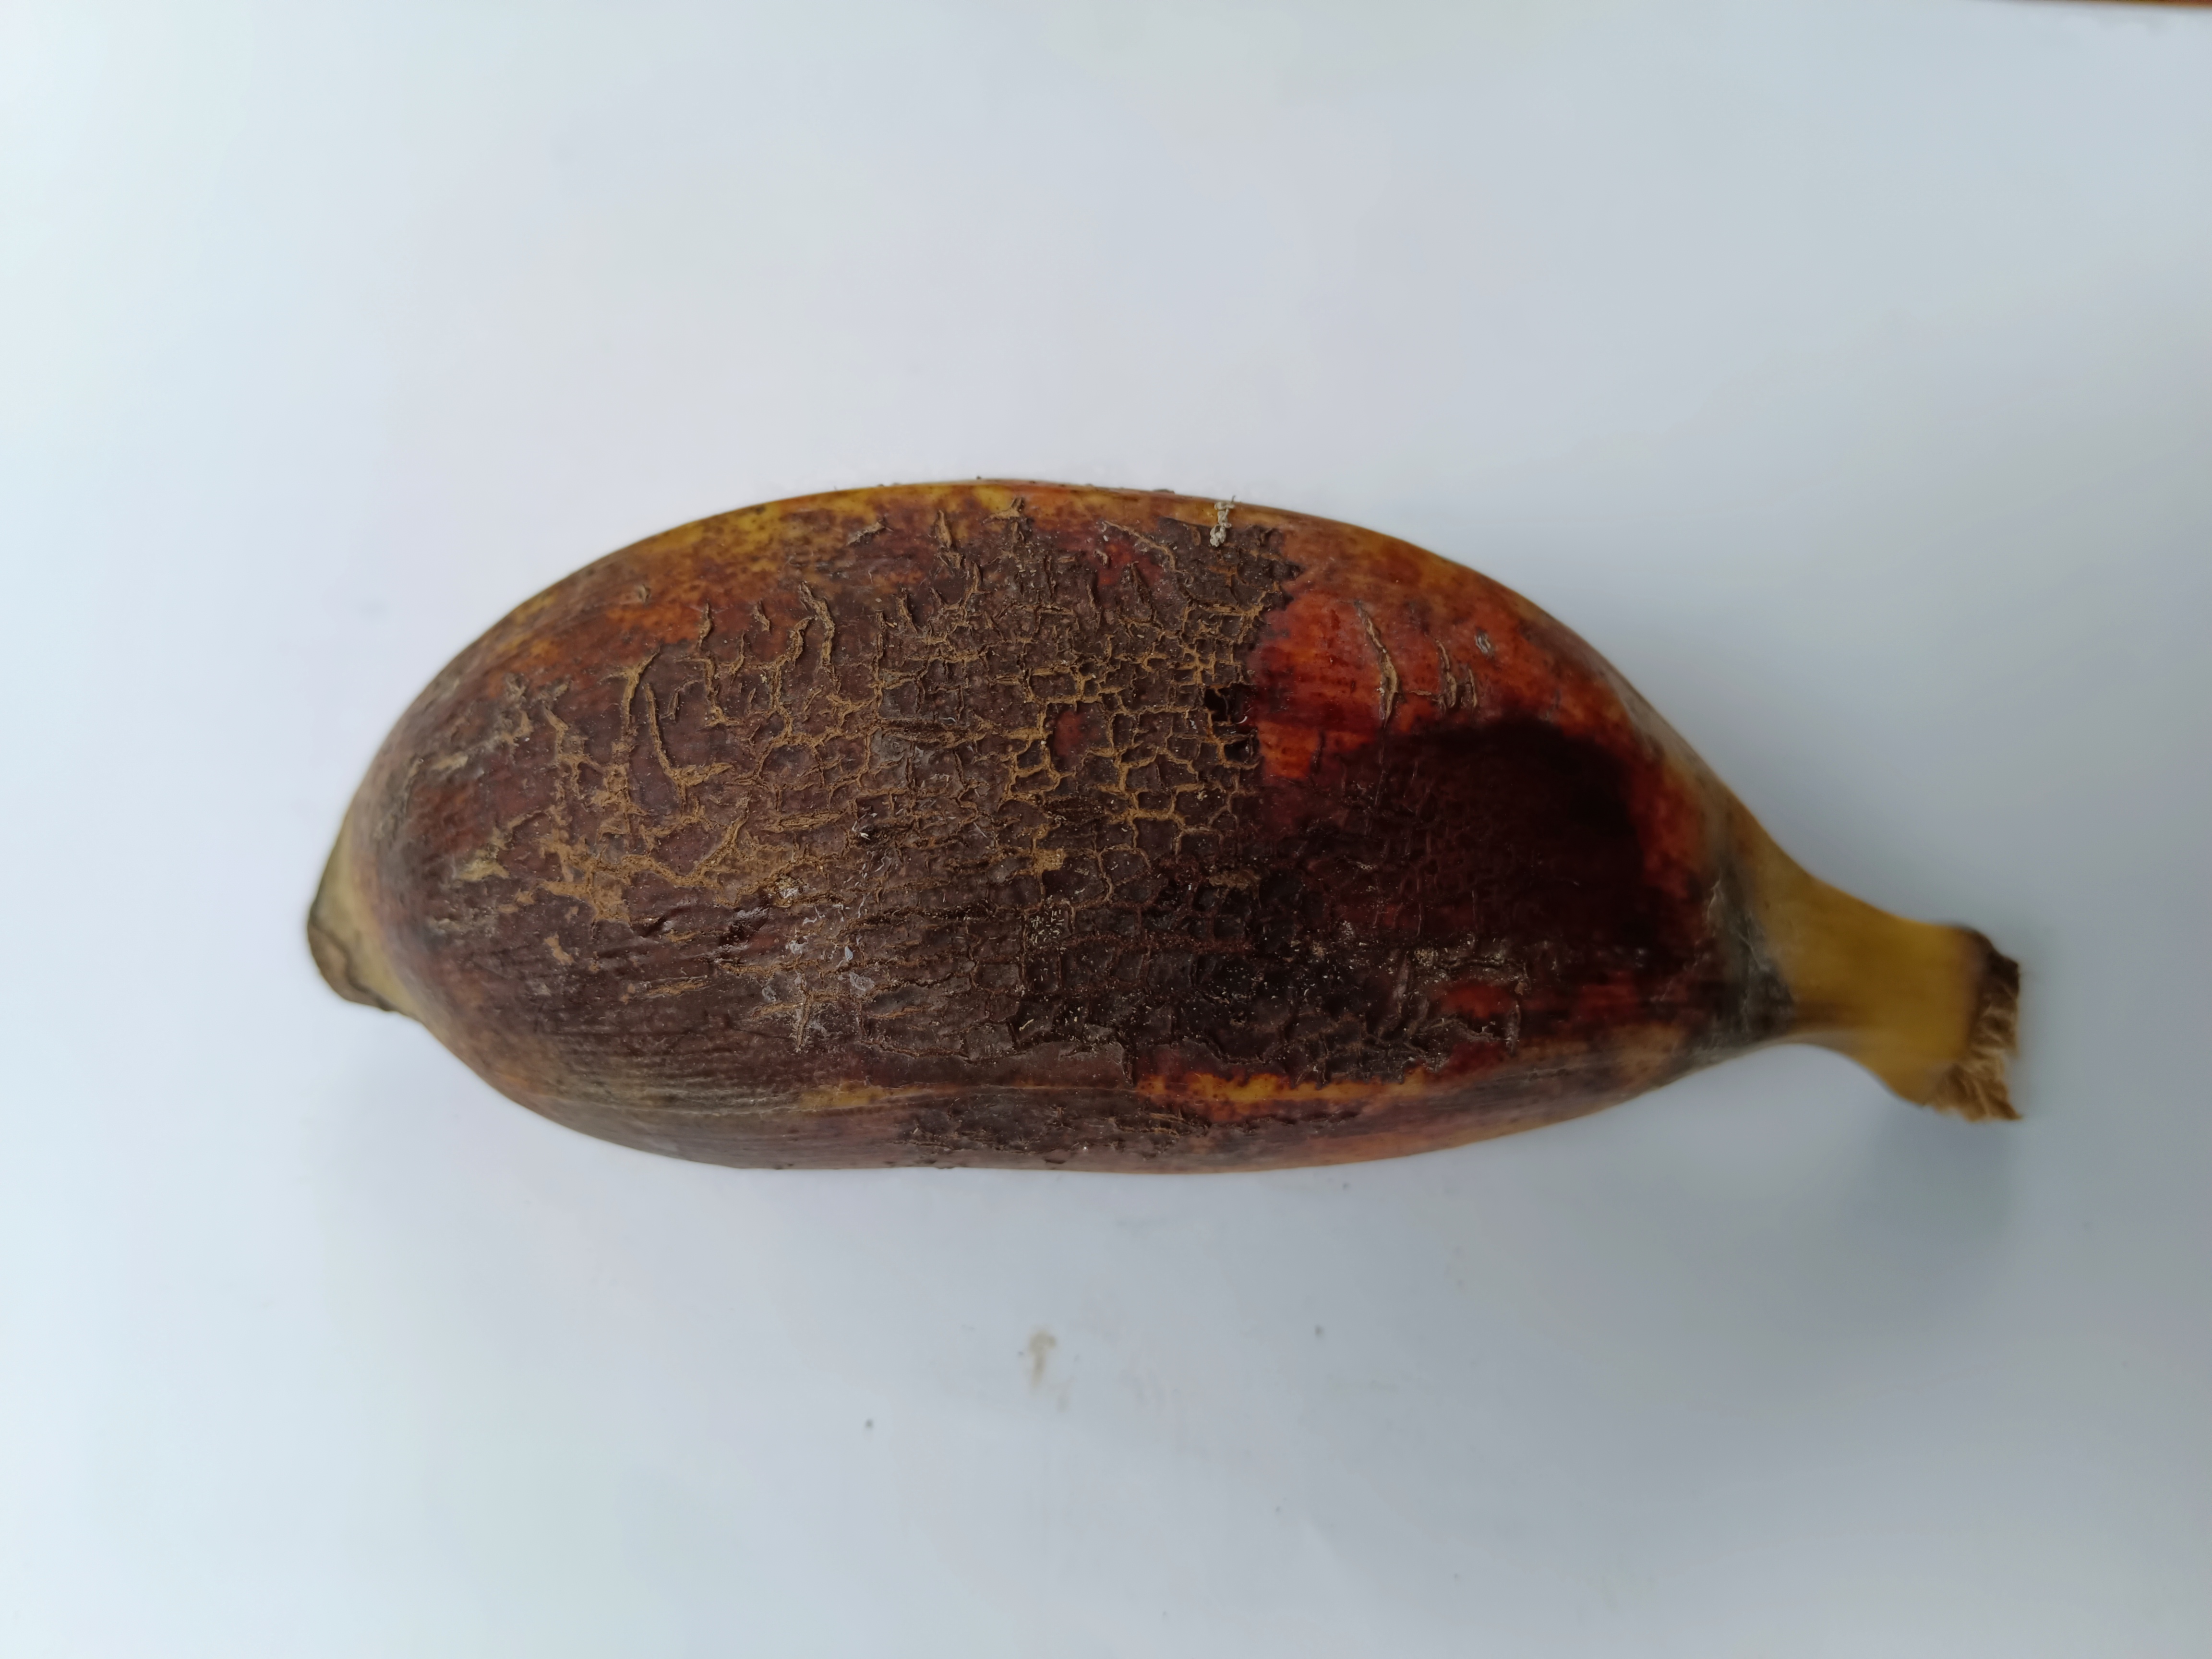
Banana variety: Bichi